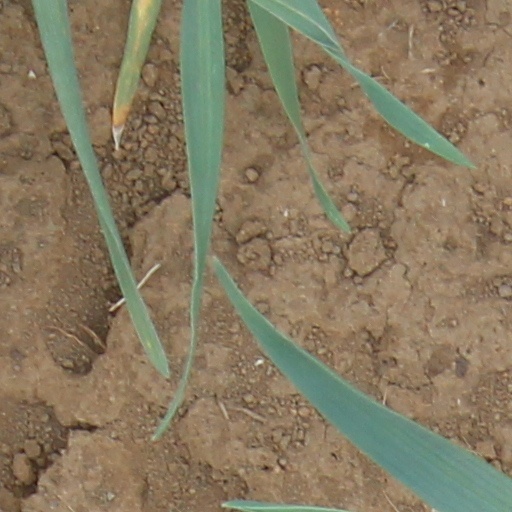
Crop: wheat